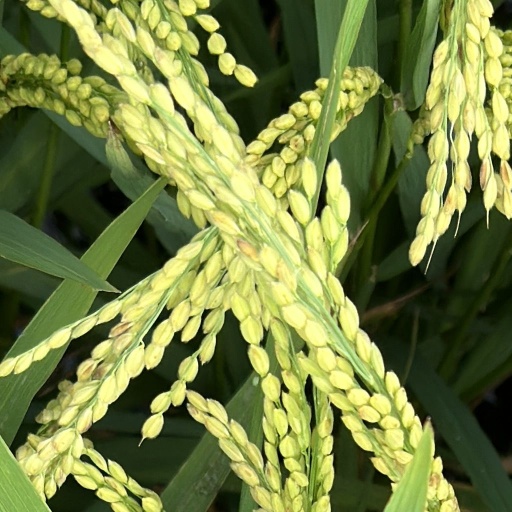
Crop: rice